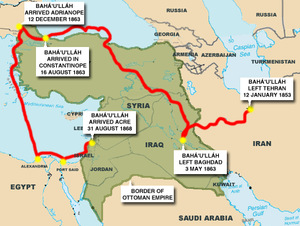
Mīrzā Ḥusayn-ʿAlī Nūrī, né le 12 novembre 1817 à Téhéran, Iran et mort le 29 mai 1892 à Acre, surnommé Bahāʾ-Allāh, est le fondateur de la religion baha’ie, s’affirmant comme la dernière en date d’une longue lignée de révélations à travers des « enseignants » marquants. Il proclama l’unification prochaine de l’humanité et l’émergence d’une civilisation mondiale. Bahāʾ-Allāh affirme être le « Promis » des religions du passé « venu, au temps de la fin, amener les peuples du monde vers la justice et la prospérité, vers l’Âge d’Or de l’histoire de l’humanité ».